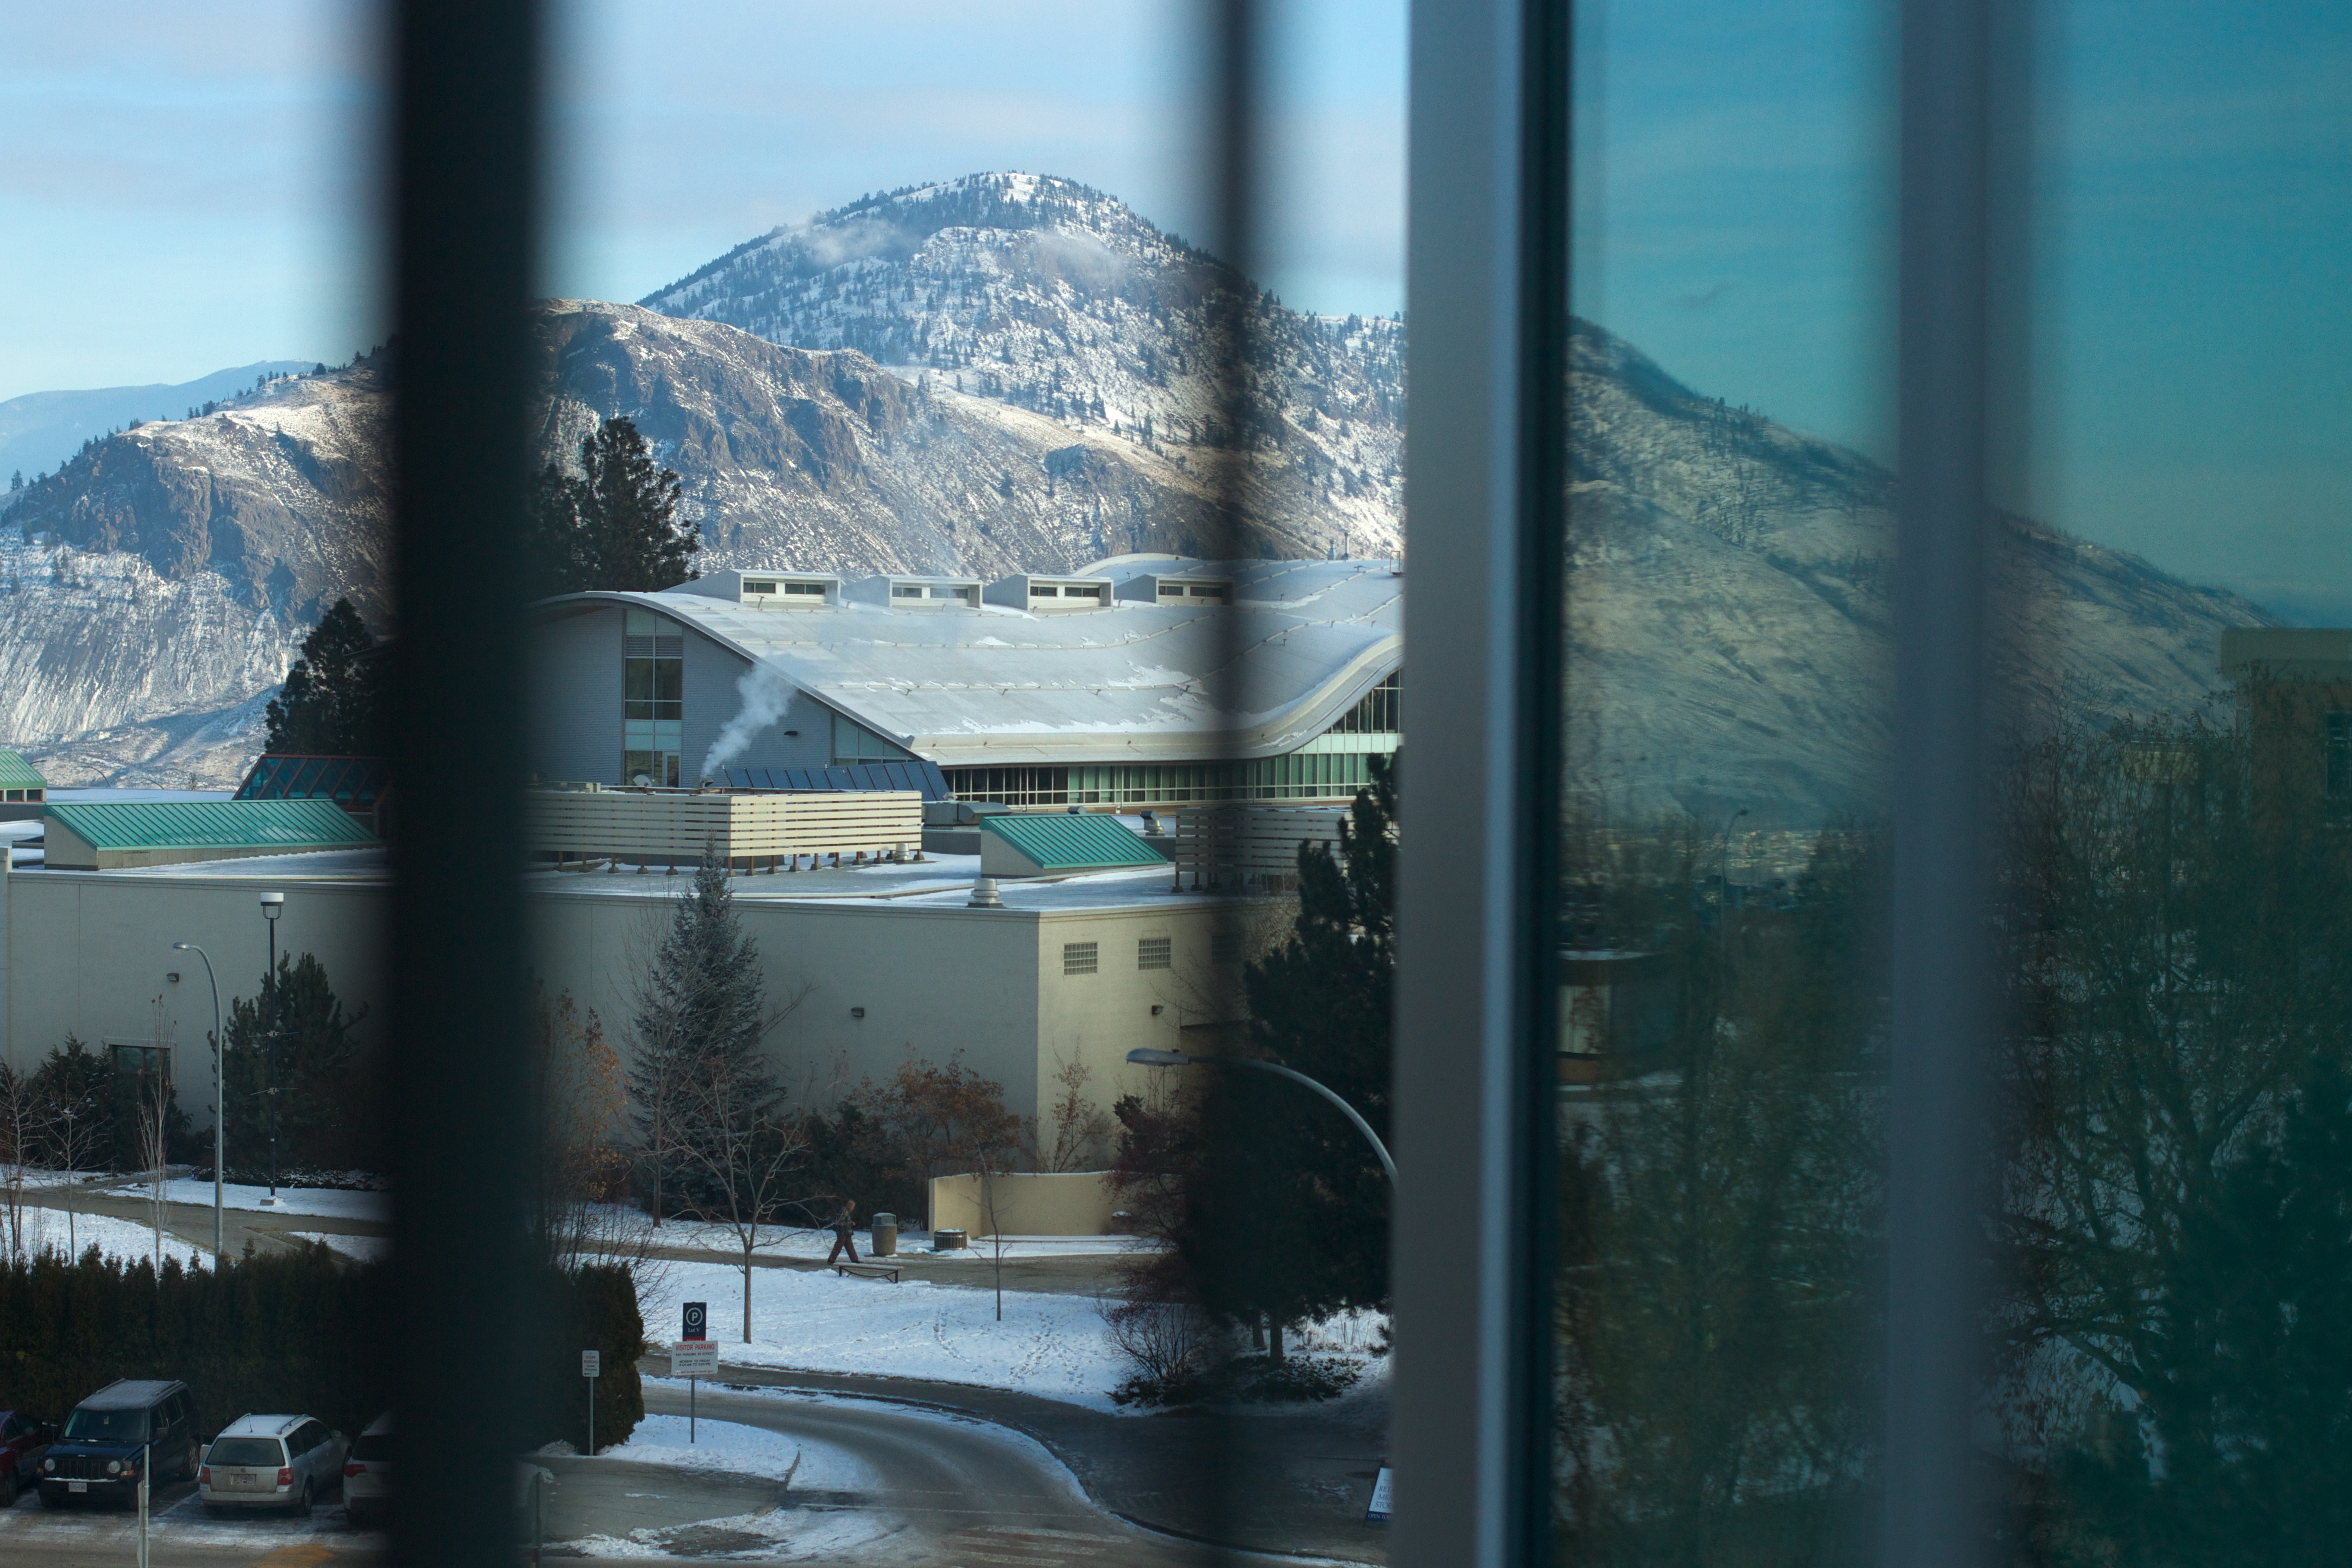
snow, winter, light, architecture, house, sunlight, morning, window, reflection, weather, blue, season, urban area